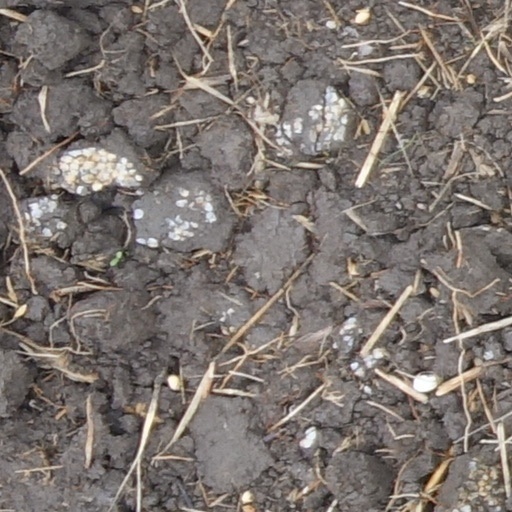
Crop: wheat